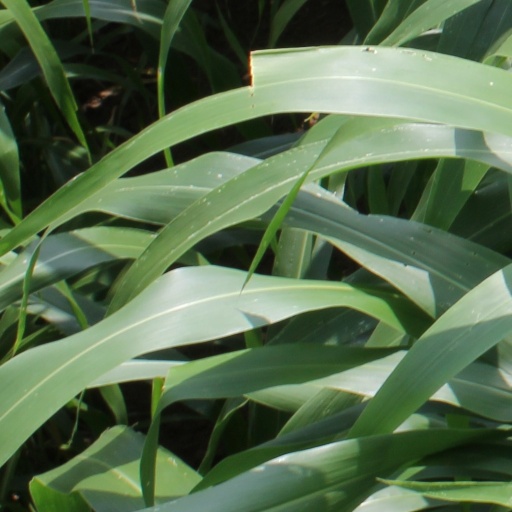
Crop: sorghum